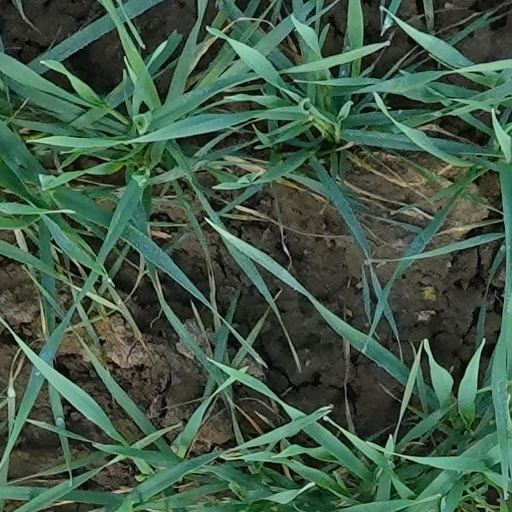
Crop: wheat